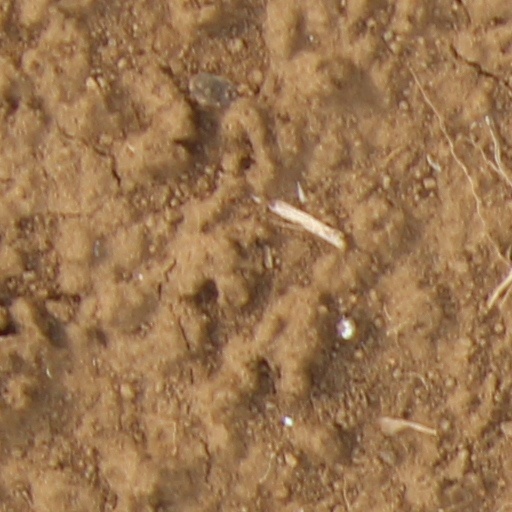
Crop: wheat